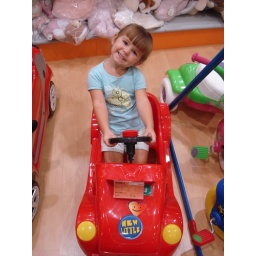
Hannah in a little red car